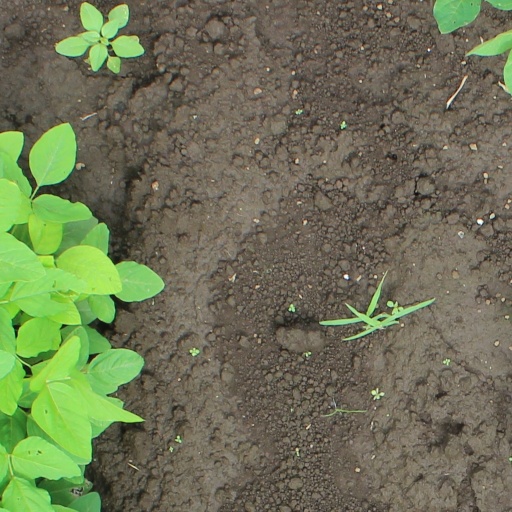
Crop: soybean